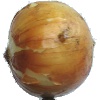
Label: white_onion